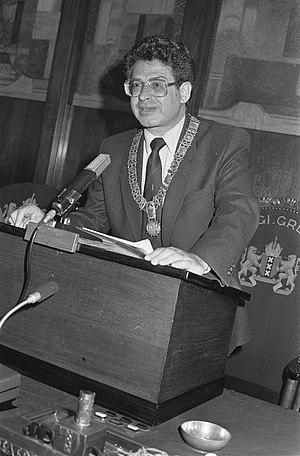
Aux Pays-Bas, le bourgmestre est, avant 1824, un magistrat ou administrateur civil au niveau local. Depuis cette date, le titre est équivalent à celui de maire et désigne le détenteur du pouvoir exécutif au niveau de la commune.